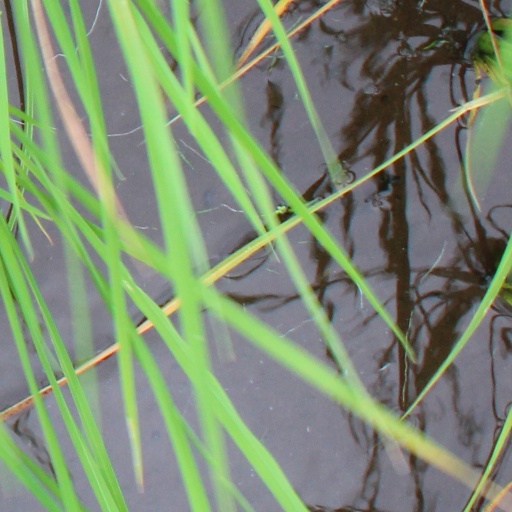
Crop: rice